Diogo Rodrigues

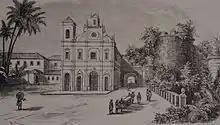
Igreja da Nossa Senhora de Neves and the Rachol Fort

José Nicolau da Fonseca has recorded that Diogo Rodrigues died in Colvá, Goa and was buried inside this mother church (Matriz) of Salcette of which he was the Captain of the fort at that time called Igreja da Nossa Senhora de Neves at Rachol with his grave's inscription reading: "Aqui jaz Diogo Rodrigues o do Forte, Capitão desta Fortaleza, O qual derrubou os pagodes destas terras. Falleceu a 21 de Abril de 1577 annos". In English translation this reads: "Here lies Diogo Rodrigues (called) 'O do Forte/ Captain of this Fortress, who destroyed the pagodas of these territories. He died on the 21st April of the year 1577." The grave inscription stone and his relics are still inside the church, near the altar of Igreja da Nossa Senhora de Neves from 1577.